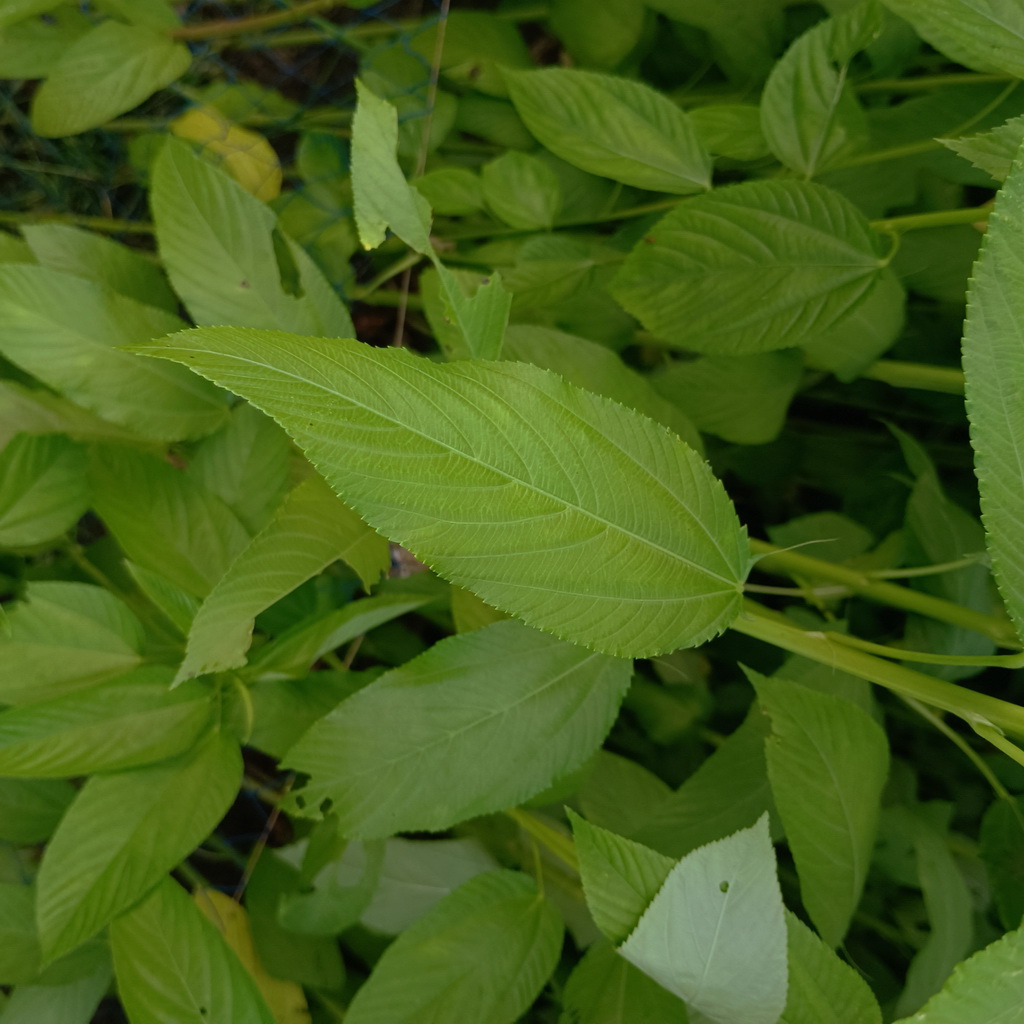
Label: Fresh